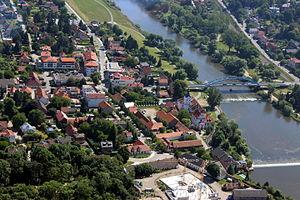
Dobřichovice est une ville du district de Prague-Ouest, dans la région de Bohême-Centrale, en République tchèque. Sa population s'élevait à 3 620 habitants en 2018.